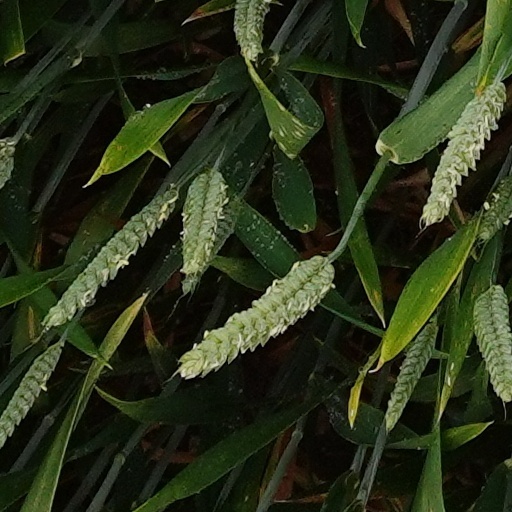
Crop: wheat